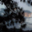
Label: pine_tree